List of Stranger characters

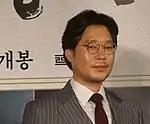
Yoo Jae-myung plays Lee Chang-joon

Seo Dong-jae (Lee Joon-hyuk) is one of Hwang Si-mok's colleagues at the Seoul Western District Prosecutors' Office. Dong-jae is married to Lee Yoo-an with whom he has two sons. He studied law at a local university after being granted a full scholarship. After graduation, he became a prosecutor but quickly realized that he would only be able to be promoted to a certain level as he is not a SKY alumni, which causes him to develop a sense of inferiority. He started taking bribes and pleases his superiors whenever he can.